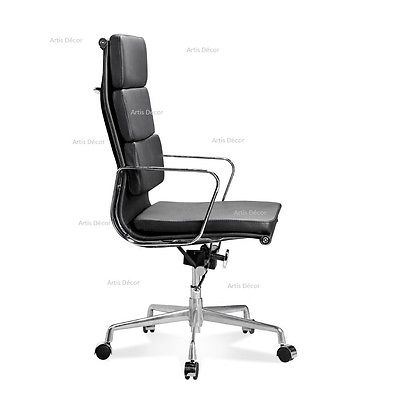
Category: chair